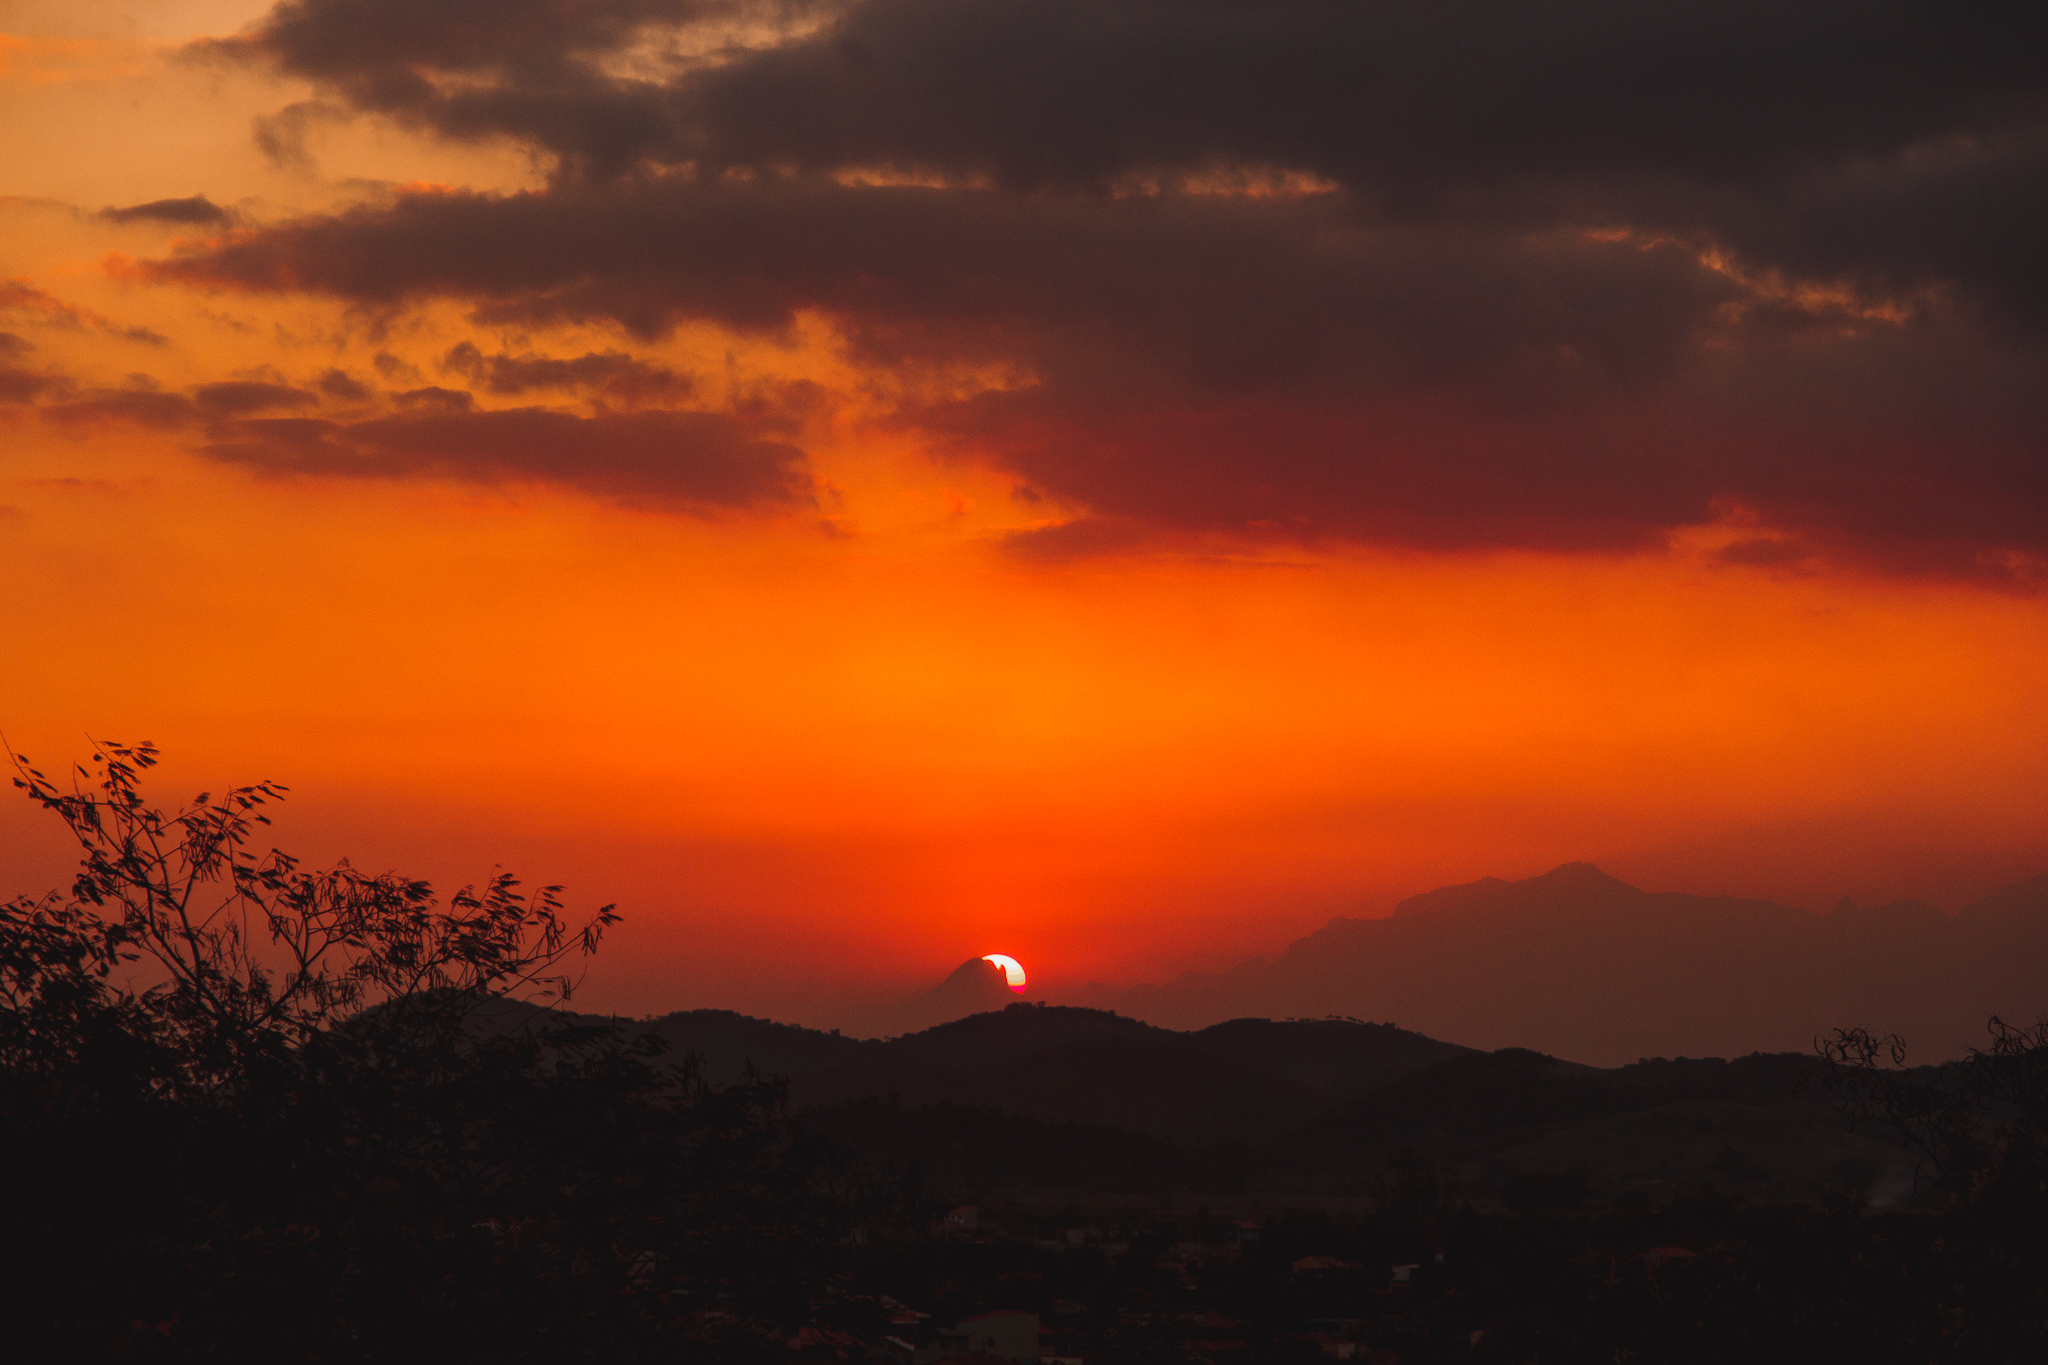
sun, sky, afterglow, red sky at morning, sunset, sunrise, dawn, horizon, atmosphere, cloud, evening, morning, dusk, geological phenomenon, sunlight, ecoregion, landscape, calm, meteorological phenomenon, computer wallpaper